Luke Morris

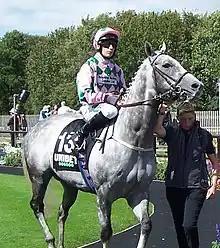
Luke Morris riding at Newmarket, August 2019

Luke Morris (born 20 October 1988) is an English jockey who competes in flat racing.